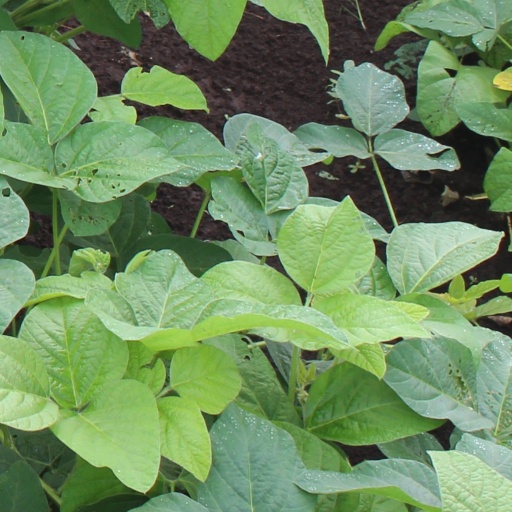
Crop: soybean